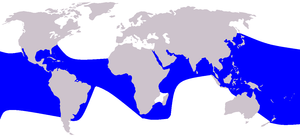
Pantropisk plettet delfin
Pantropisk plettet delfins udbredelse
Pantropisk plettet delfins udbredelse
Pantropisk plettet delfin er en art i delfinfamilien der findes overalt i de tropiske have. Det er muligvis en af de almindeligste delfiner trods at millioner af dyr blev dræbt ved bifangst i tunfiskeriet fra slutningen af 1950'erne til 1980'erne i det østlige Stillehav, men mere delfinvenlige fangstmetoder har siden afhjulpet problemet.